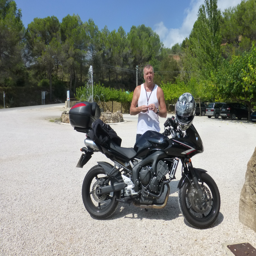
only bike in a car park